Empire of Dreams: The Story of the Star Wars Trilogy

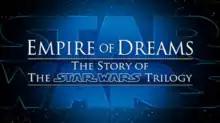

Empire of Dreams: The Story of the Star Wars Trilogy is a 2004 documentary film directed by Kevin Burns and narrated by Robert Clotworthy. It documents the making of the original "Star Wars" trilogy: "Star Wars" (1977), "The Empire Strikes Back" (1980), and "Return of the Jedi" (1983), and their impact on popular culture.